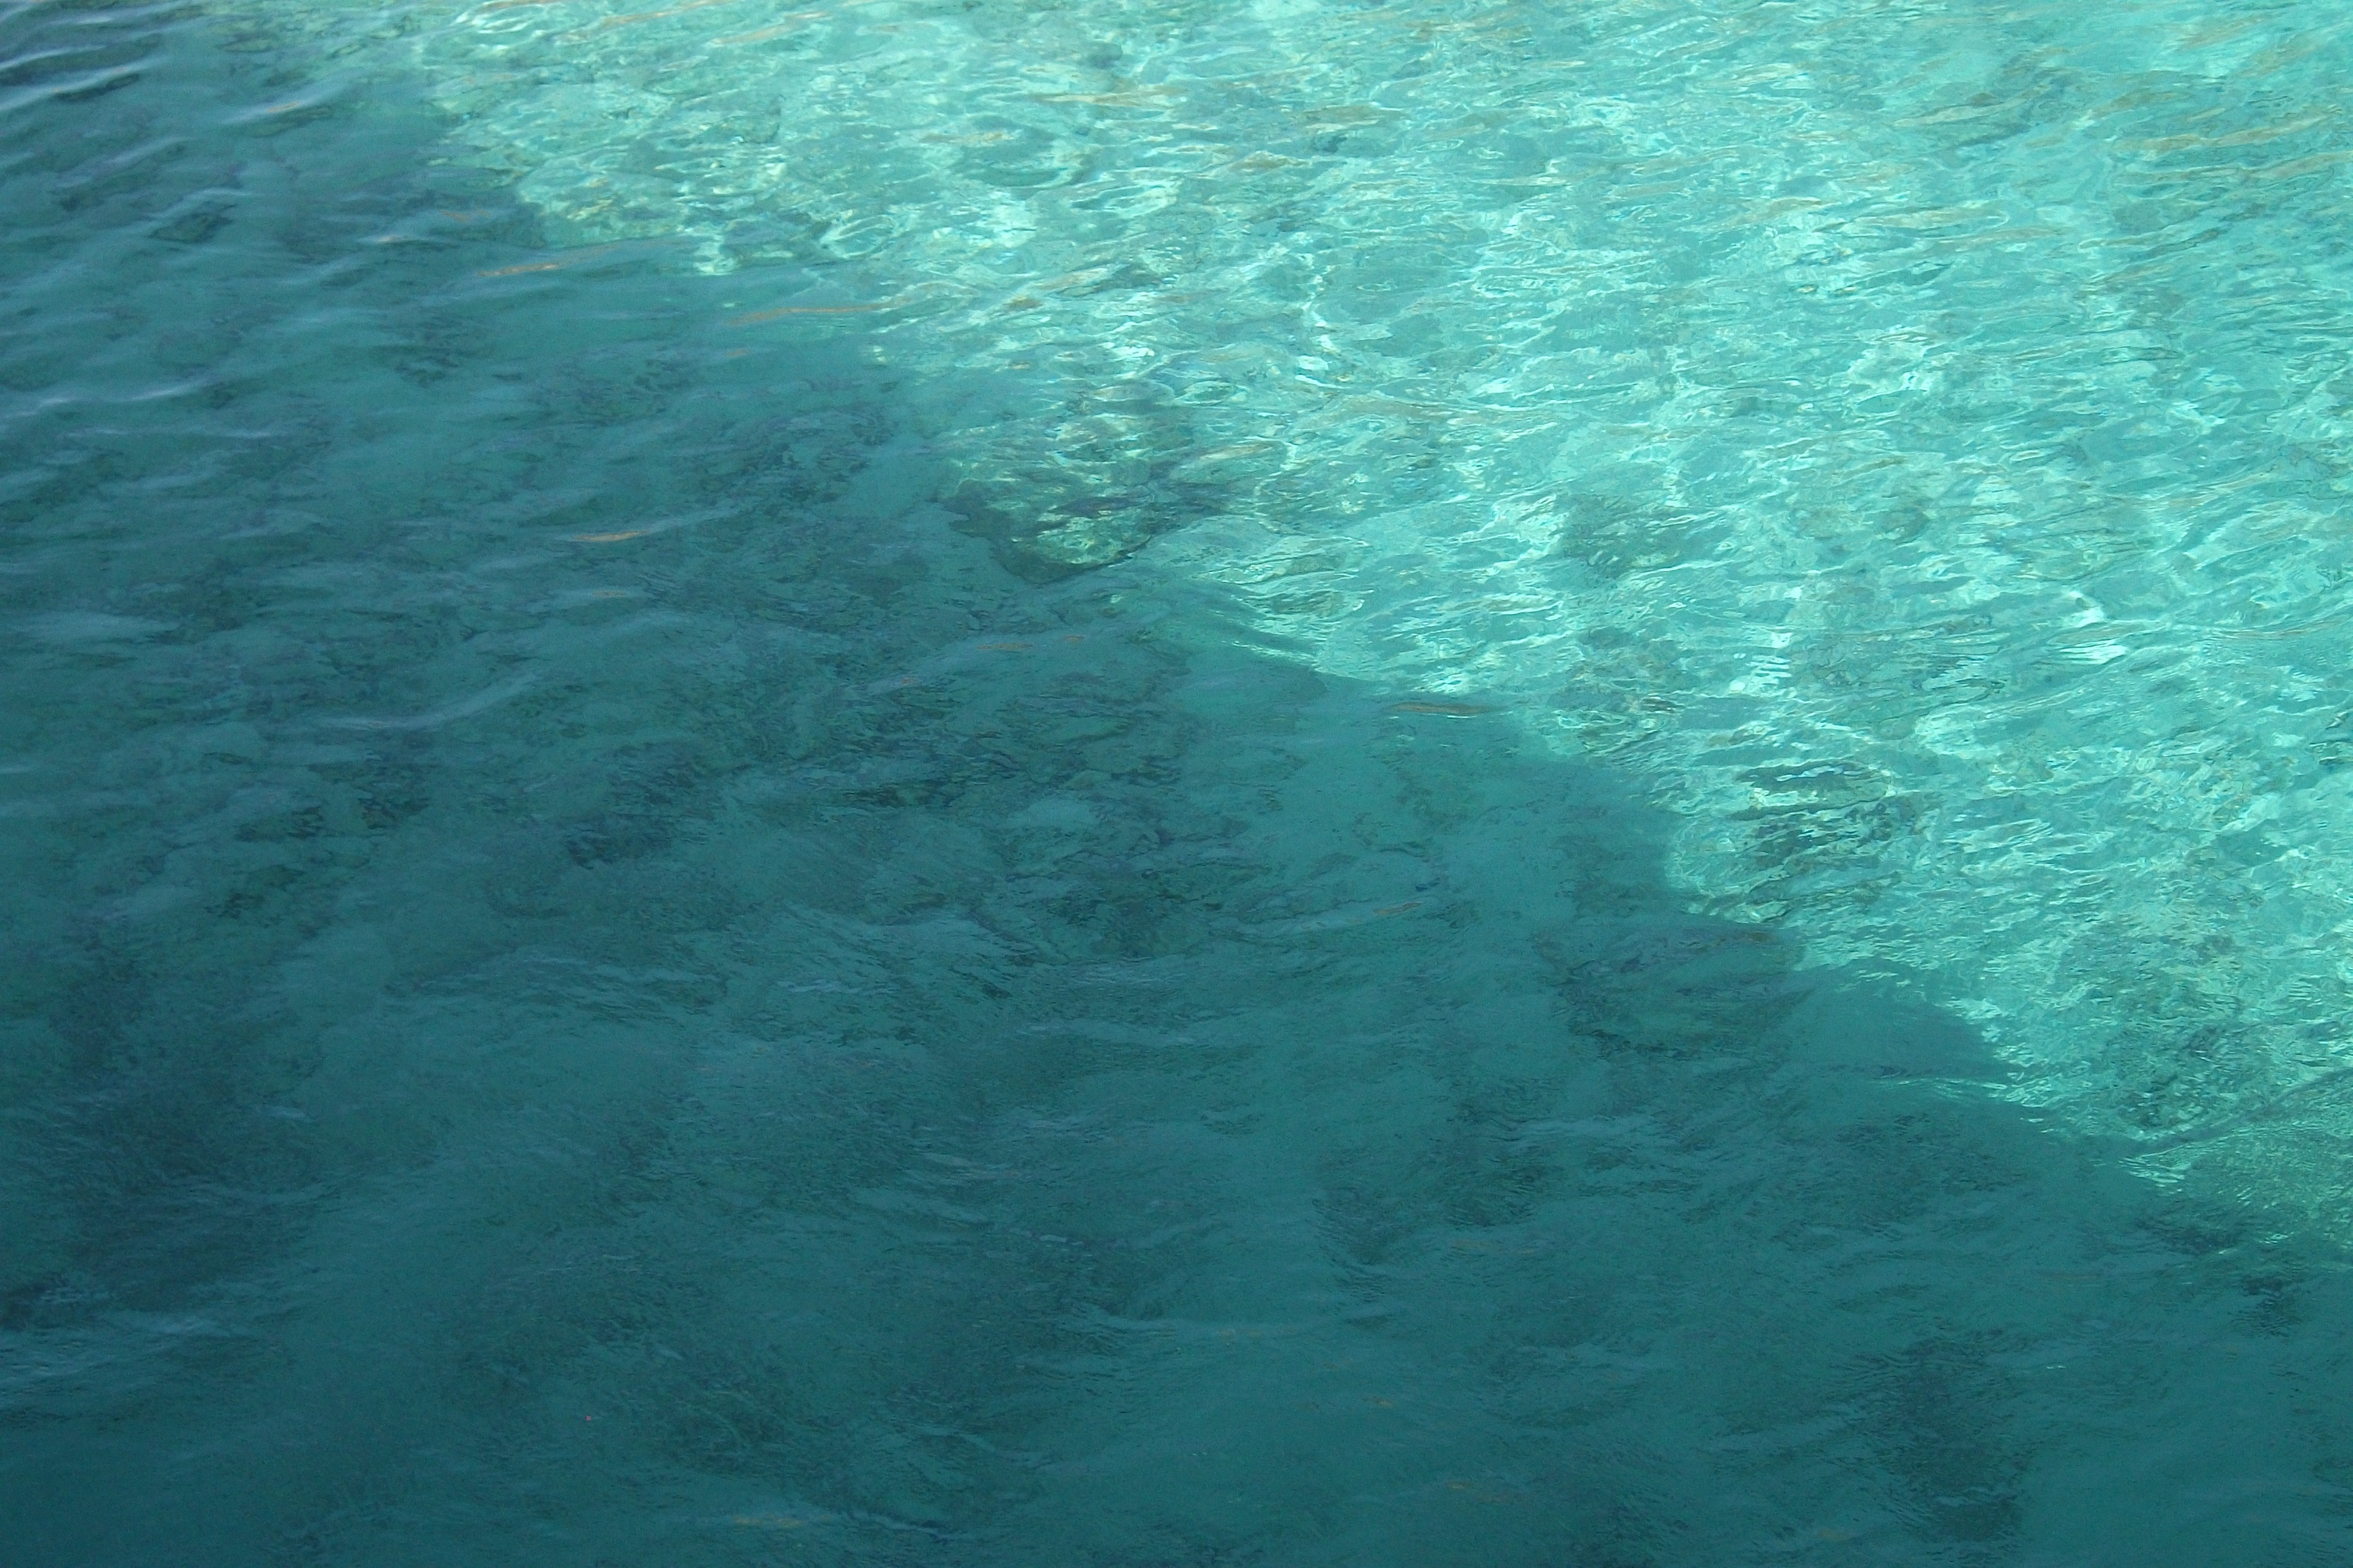
sea, water, nature, ocean, light, sun, underwater, biology, shadow, blue, colorful, coral, coral reef, reef, sunny, mood, turquoise water, marine biology